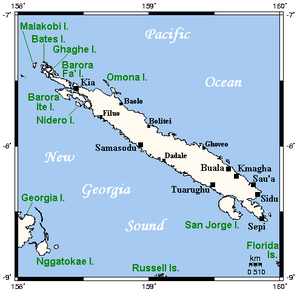
L’île Santa Isabel est située dans la province d'Isabel aux Salomon.